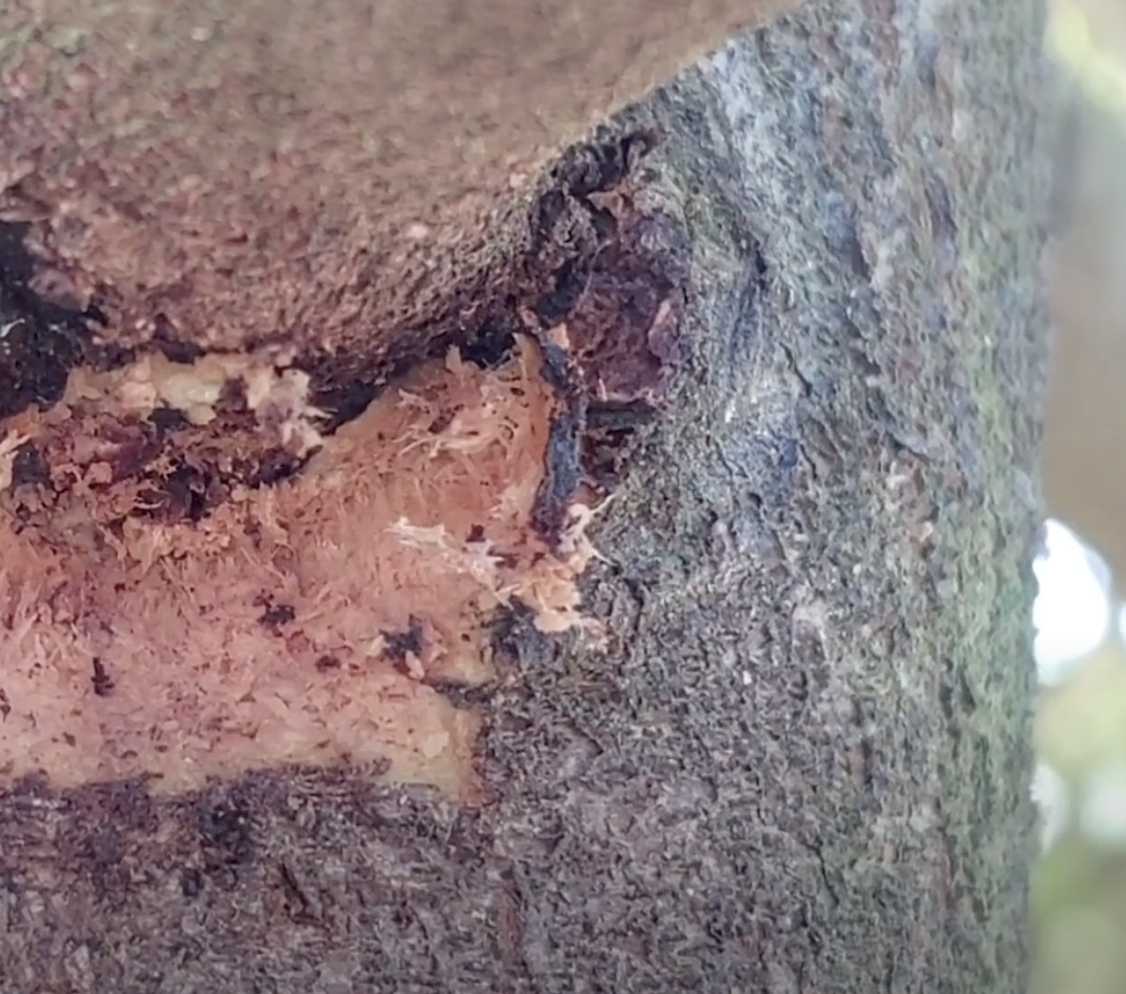
Label: stem_cracking_ gummosis